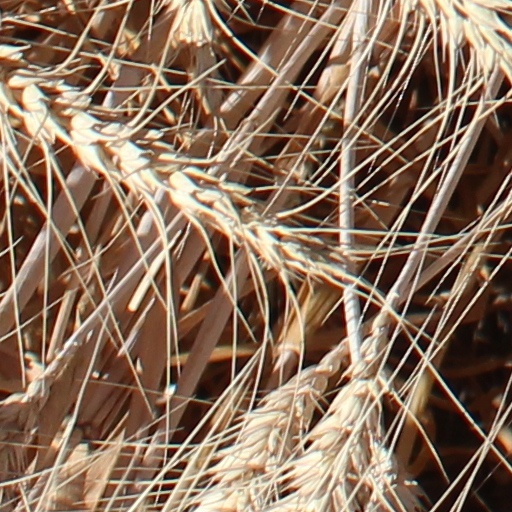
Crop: wheat